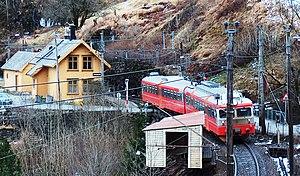
Le réseau ferroviaire de Norvège comprend 4 087 kilomètres de ligne de chemin de fer dont 2 622 km sont électrifiés et 242 sont en double voie. Il compte 696 tunnels et 2 790 ponts.